Christo and Jeanne-Claude

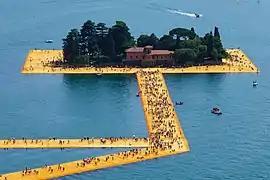
"The Floating Piers" (2016)

Within a year of "Wrapped Coast", Christo began work on "Valley Curtain": an orange curtain of fabric to be hung across the mountainous Colorado State Highway 325. They simultaneously worked on "Wrapped Walk Ways" (Tokyo and Holland) and "Wrapped Island" (South Pacific), neither of which came to fruition. The artists formed a corporation to benefit from tax and other liabilities, a form they used for later projects. Following a failed attempt to mount the curtain in late 1971, a new engineer and builder-contractor raised the fabric in August 1972. The work only stood for 28 hours before the wind again destroyed the fabric. This work, their most expensive to date and first to involve construction workers, was captured in a documentary by David and Albert Maysles. "Christo's Valley Curtain" was nominated for Best Documentary Short in the 1974 Academy Awards. The Maysles would film many of the artists' later projects.